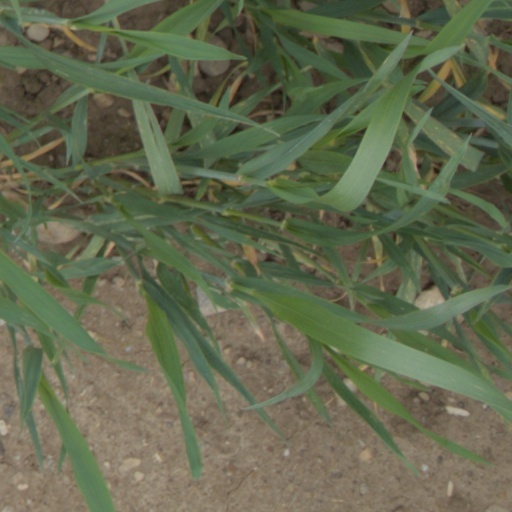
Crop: wheat